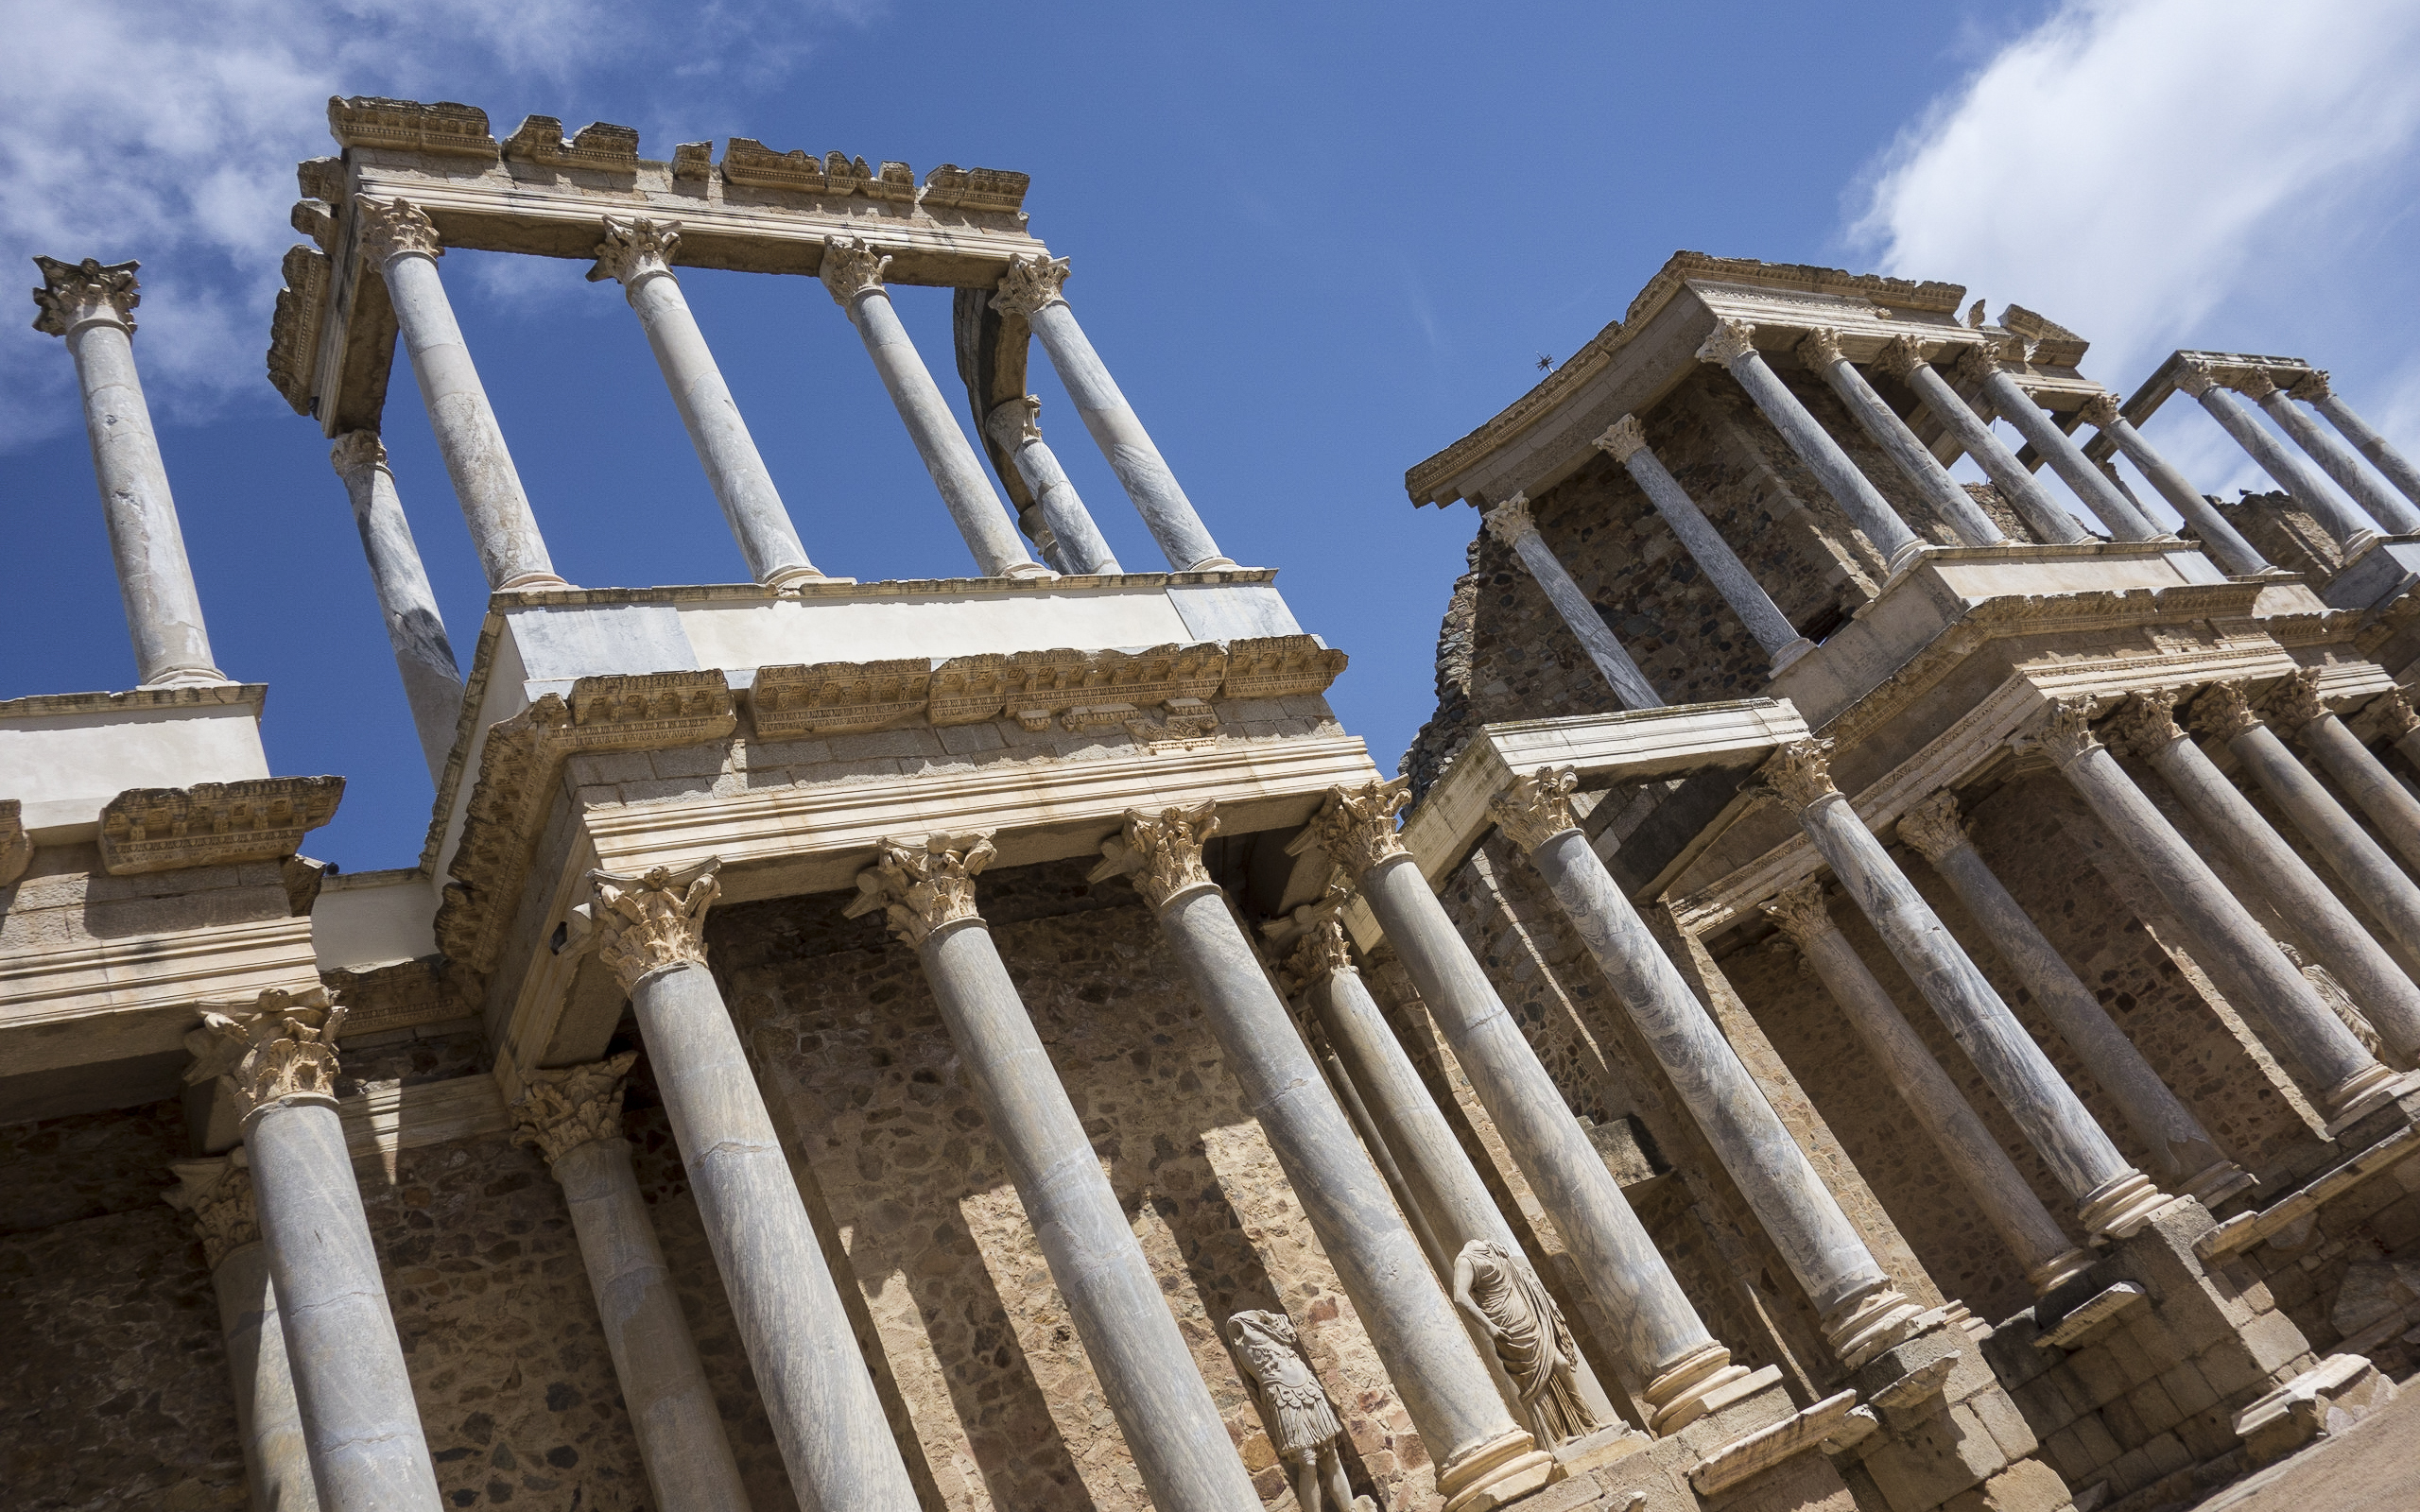
architecture, structure, wood, roof, building, column, landmark, facade, place of worship, espagne, temple, ruins, merida, ancient history